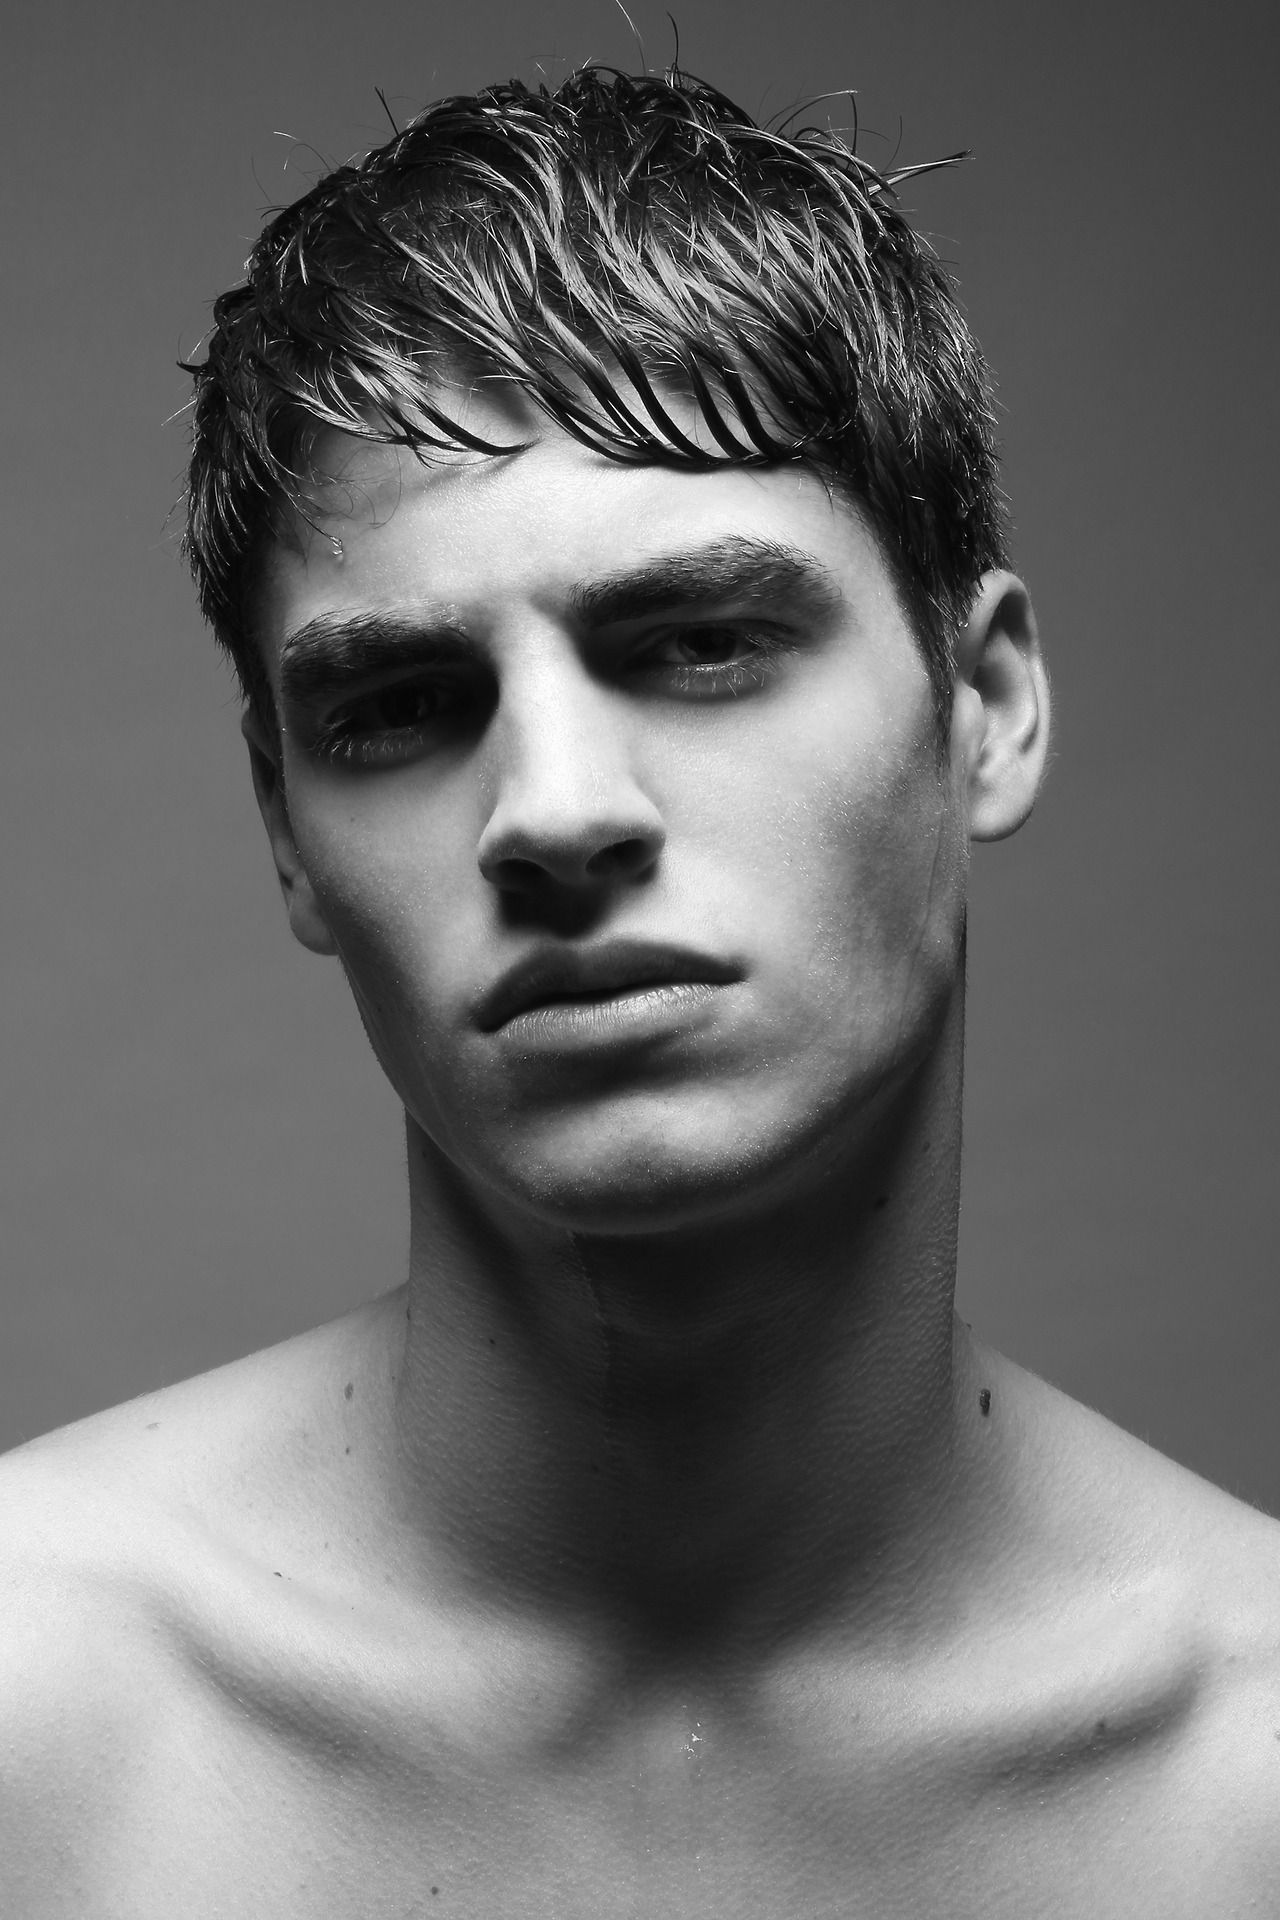
Label: Colored